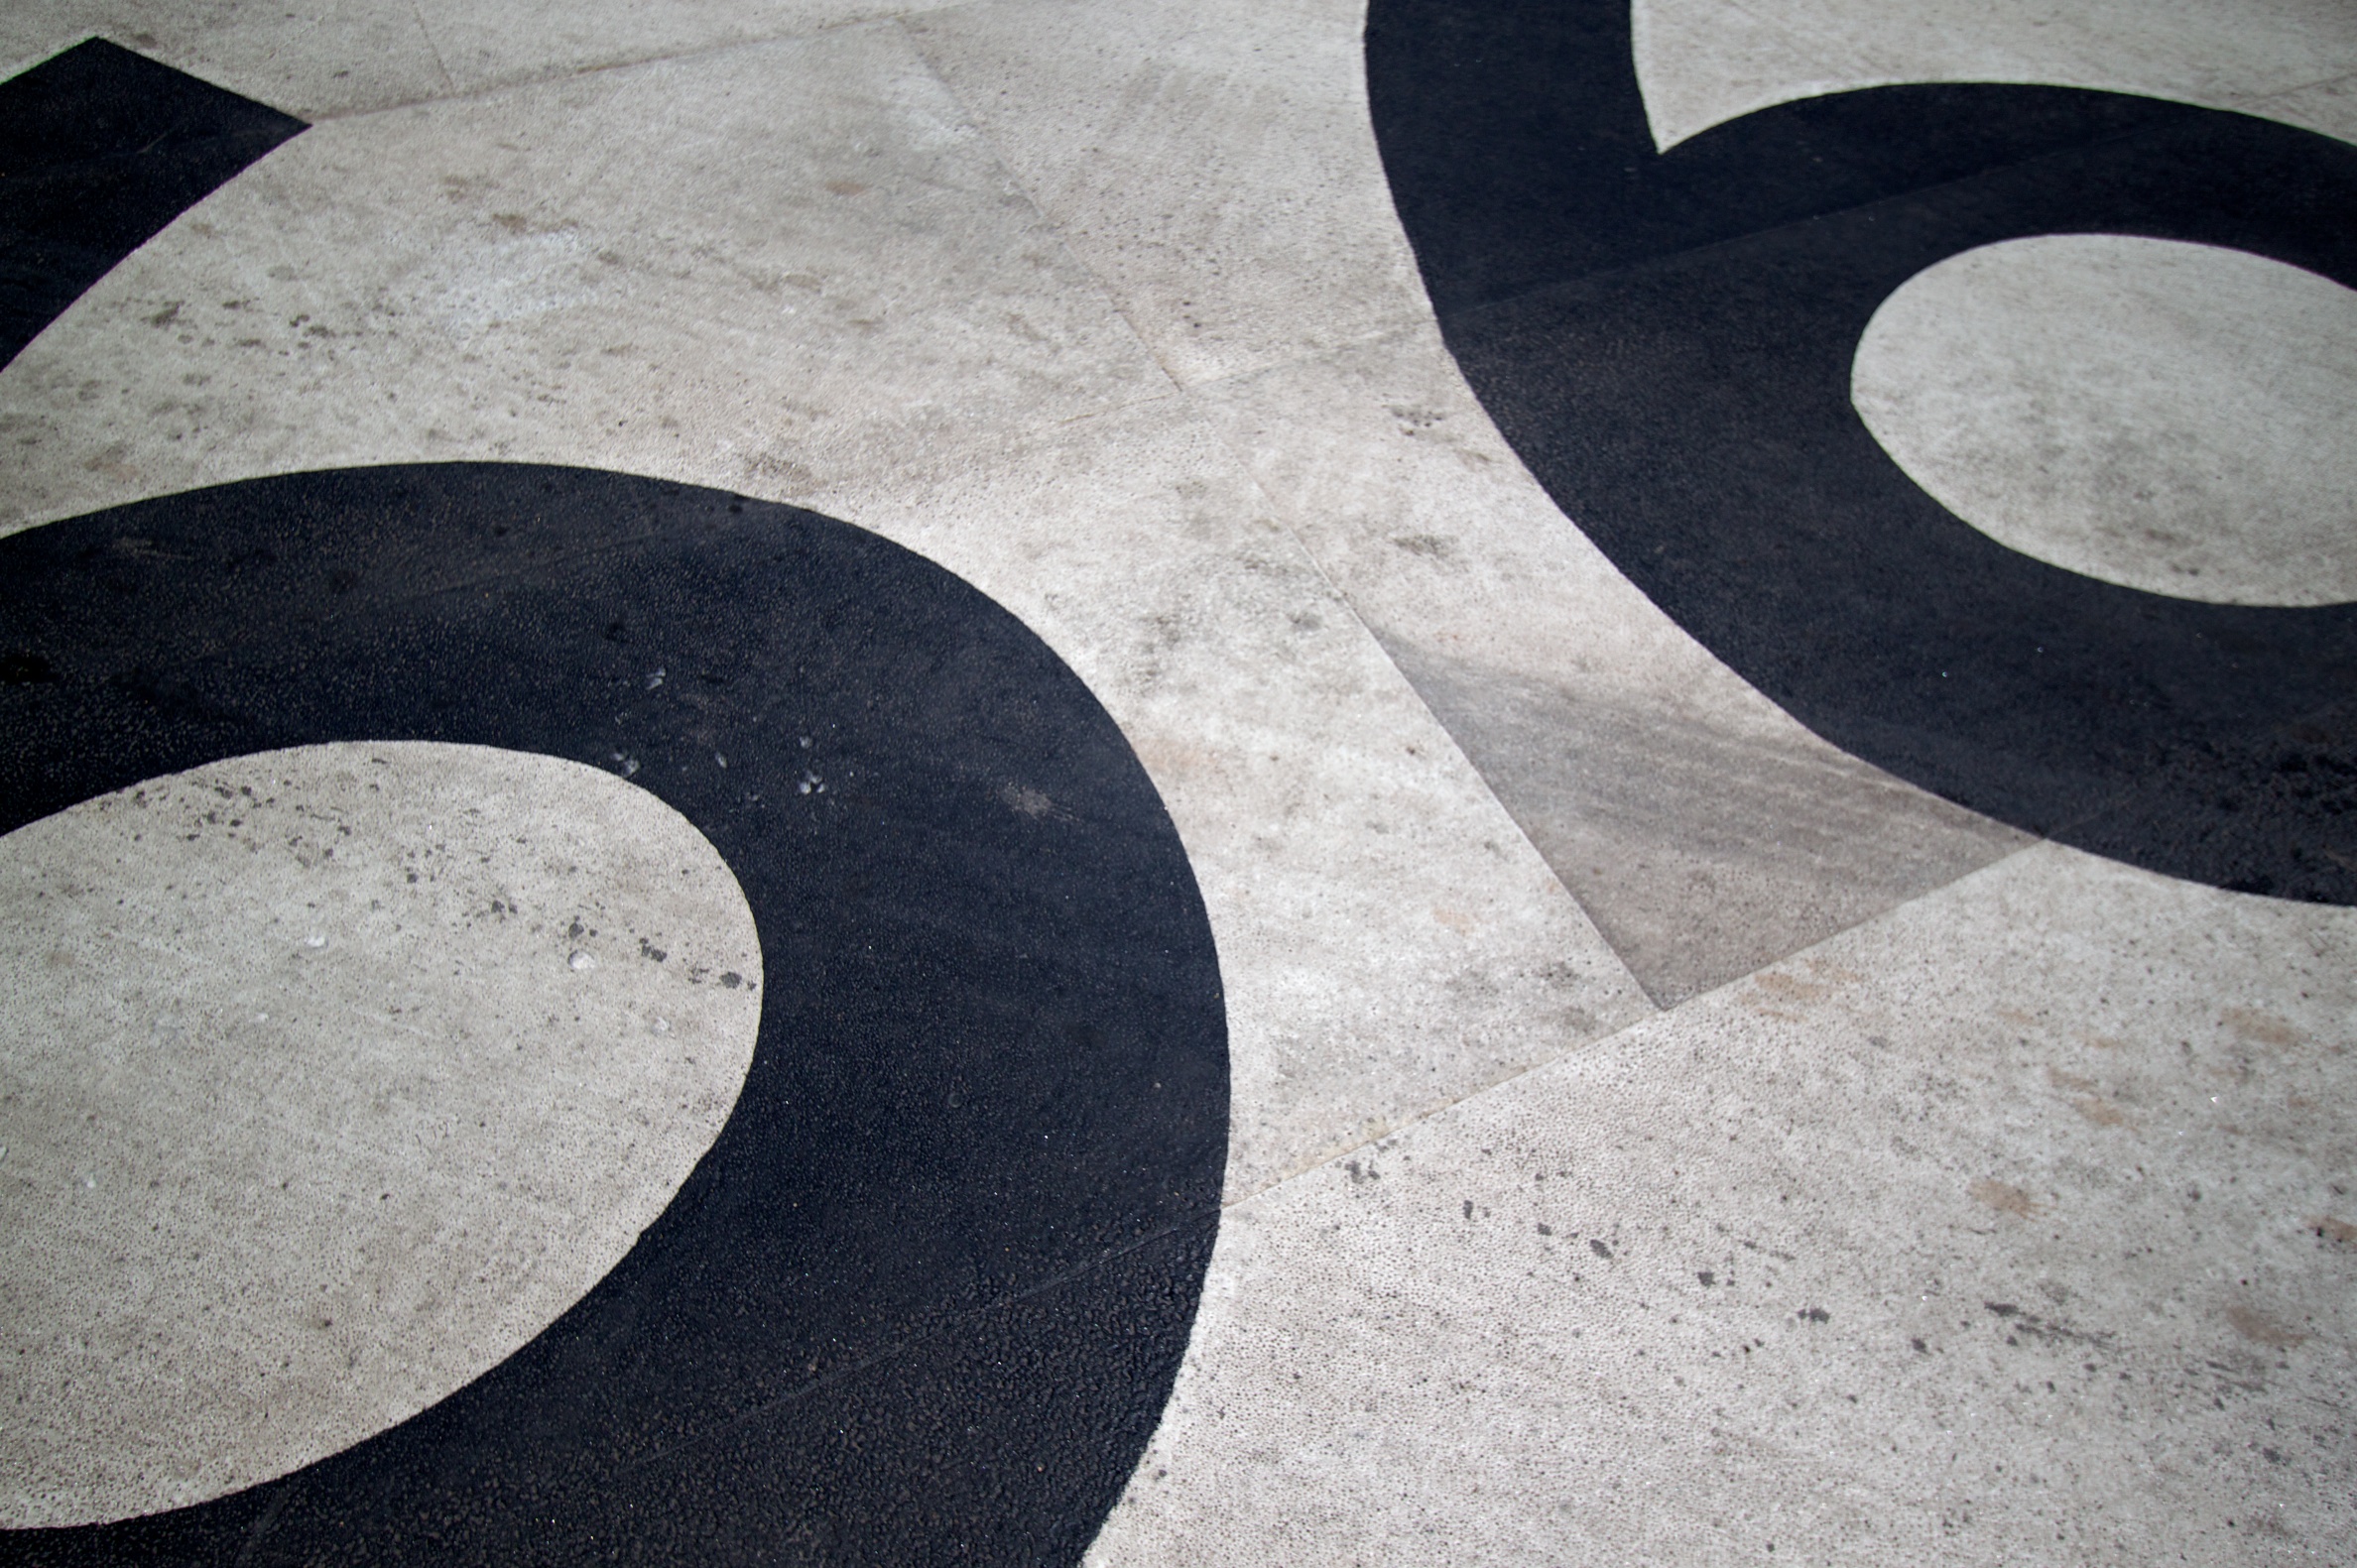
floor, asphalt, black, material, circle, shape, dailyshoot, flooring, road surface